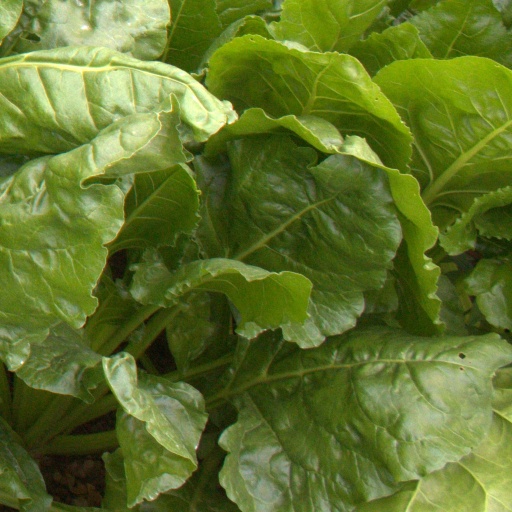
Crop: sugar beet